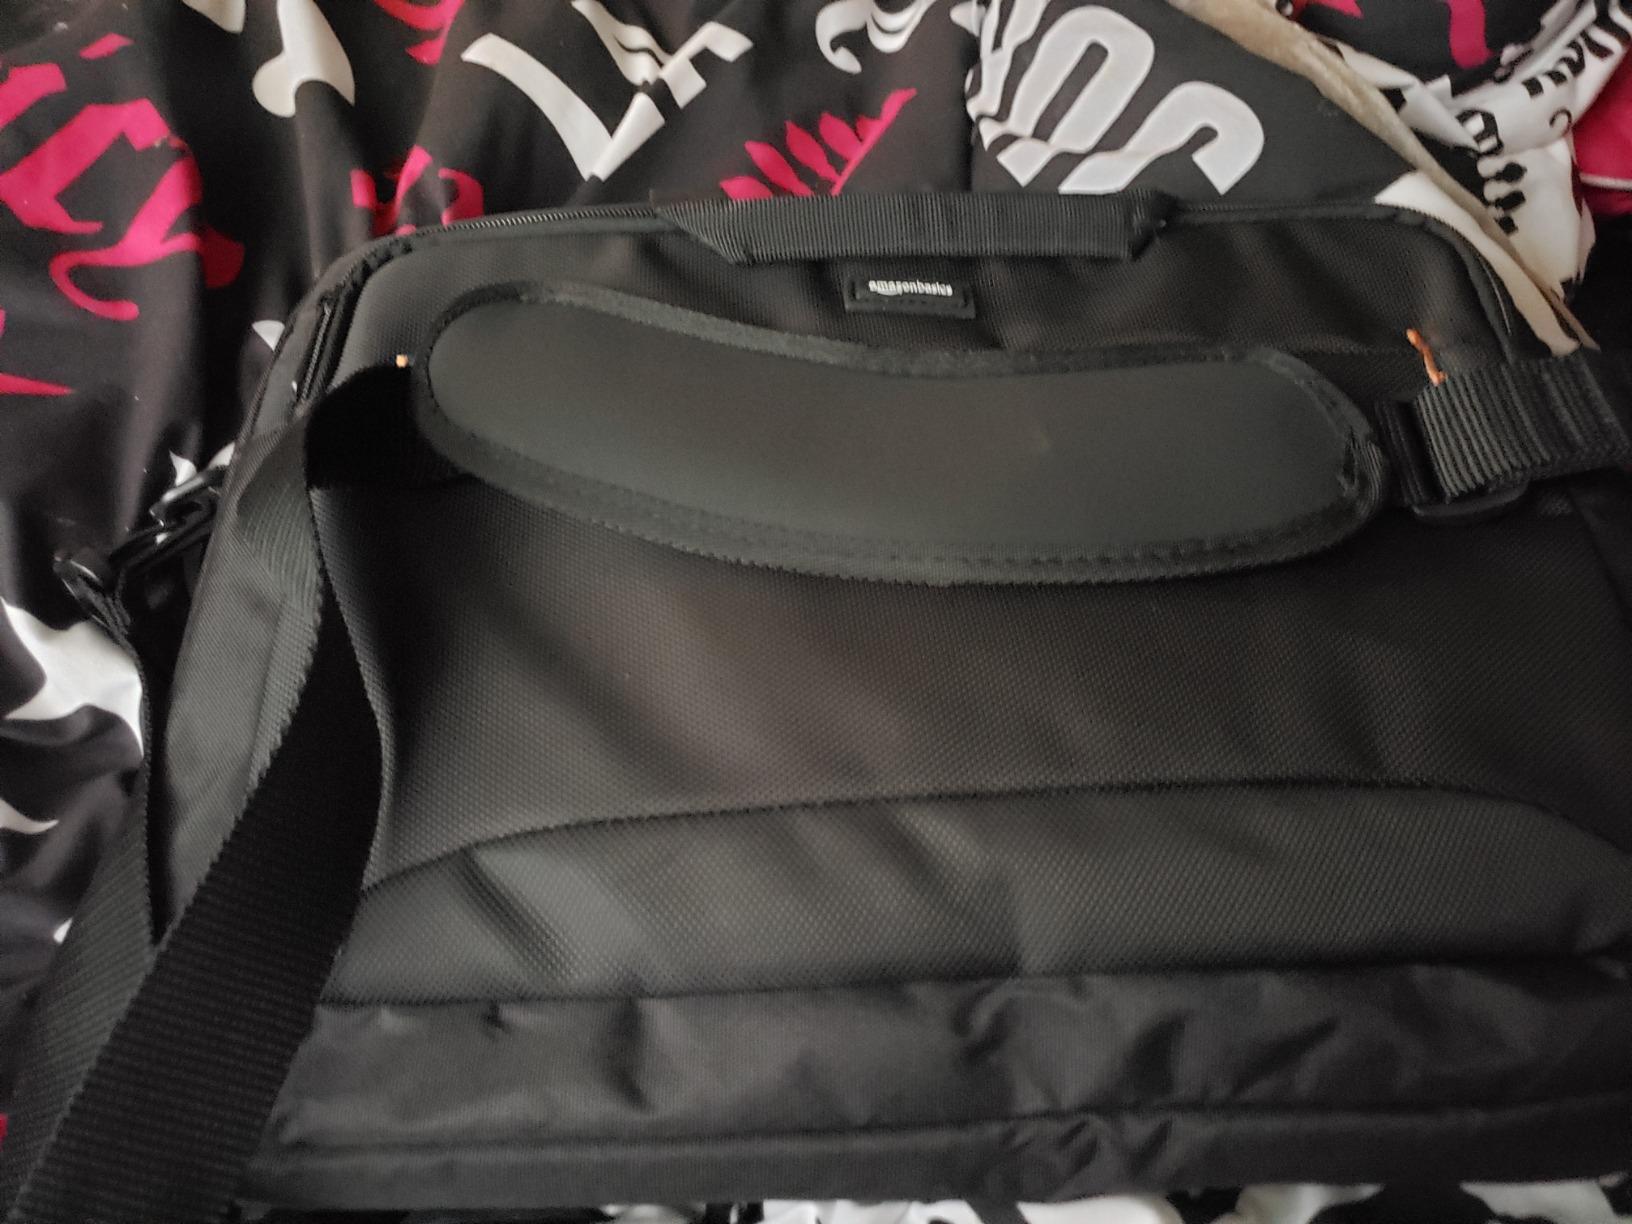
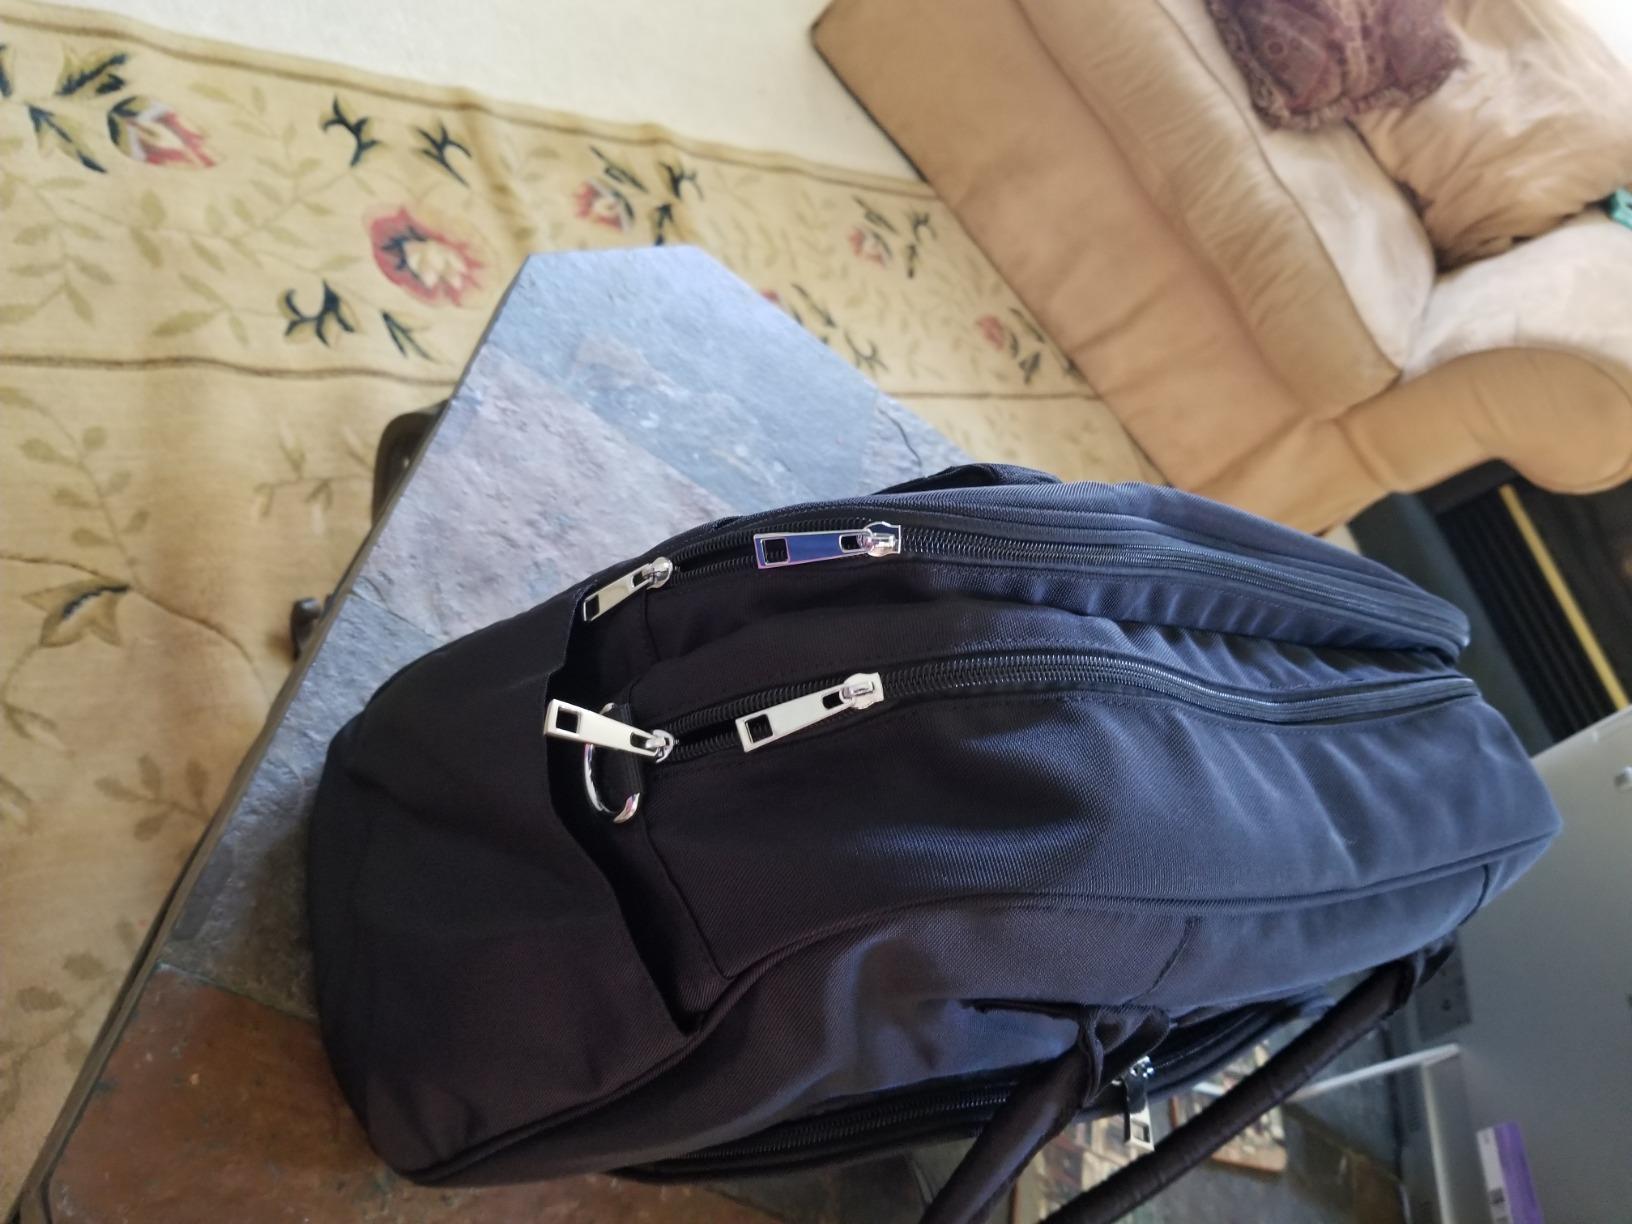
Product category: bag
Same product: no